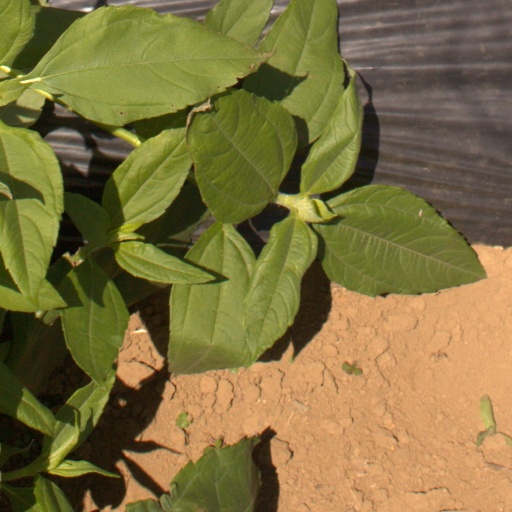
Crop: Jerusalem artichoke